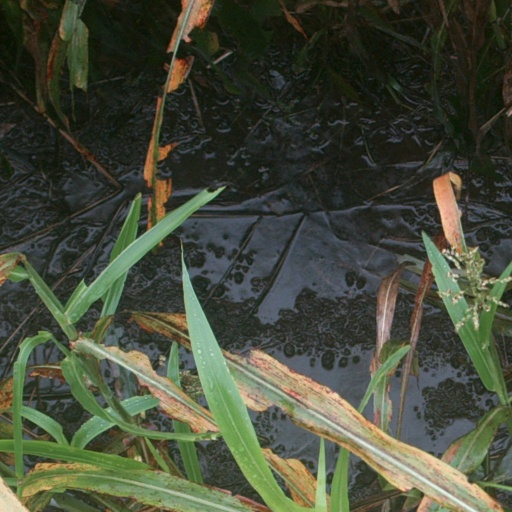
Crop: sorghum